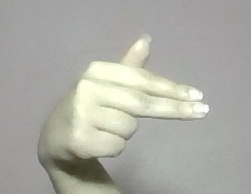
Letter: ghain